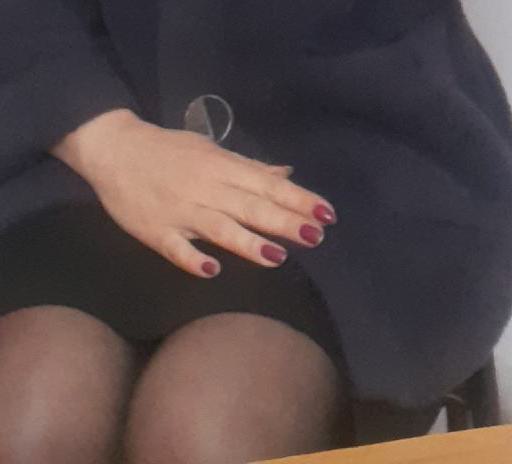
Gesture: no_gesture